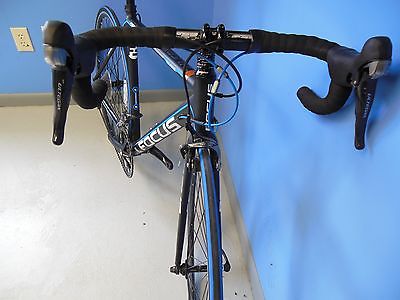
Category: bicycle